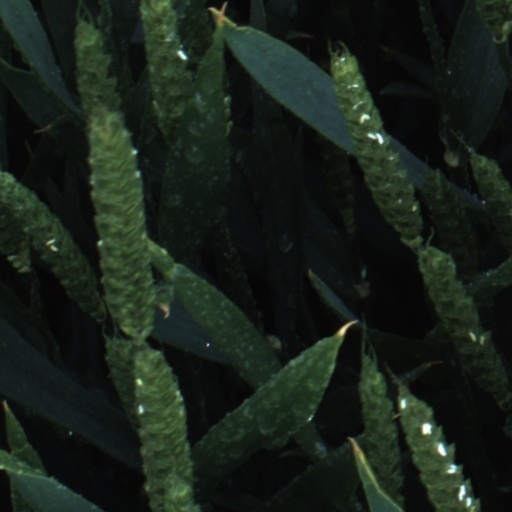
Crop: wheat